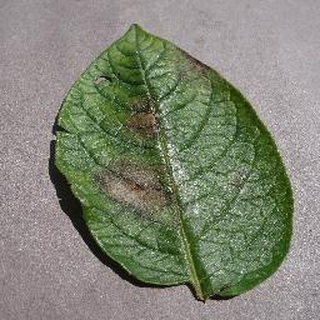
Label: potato_late_blight